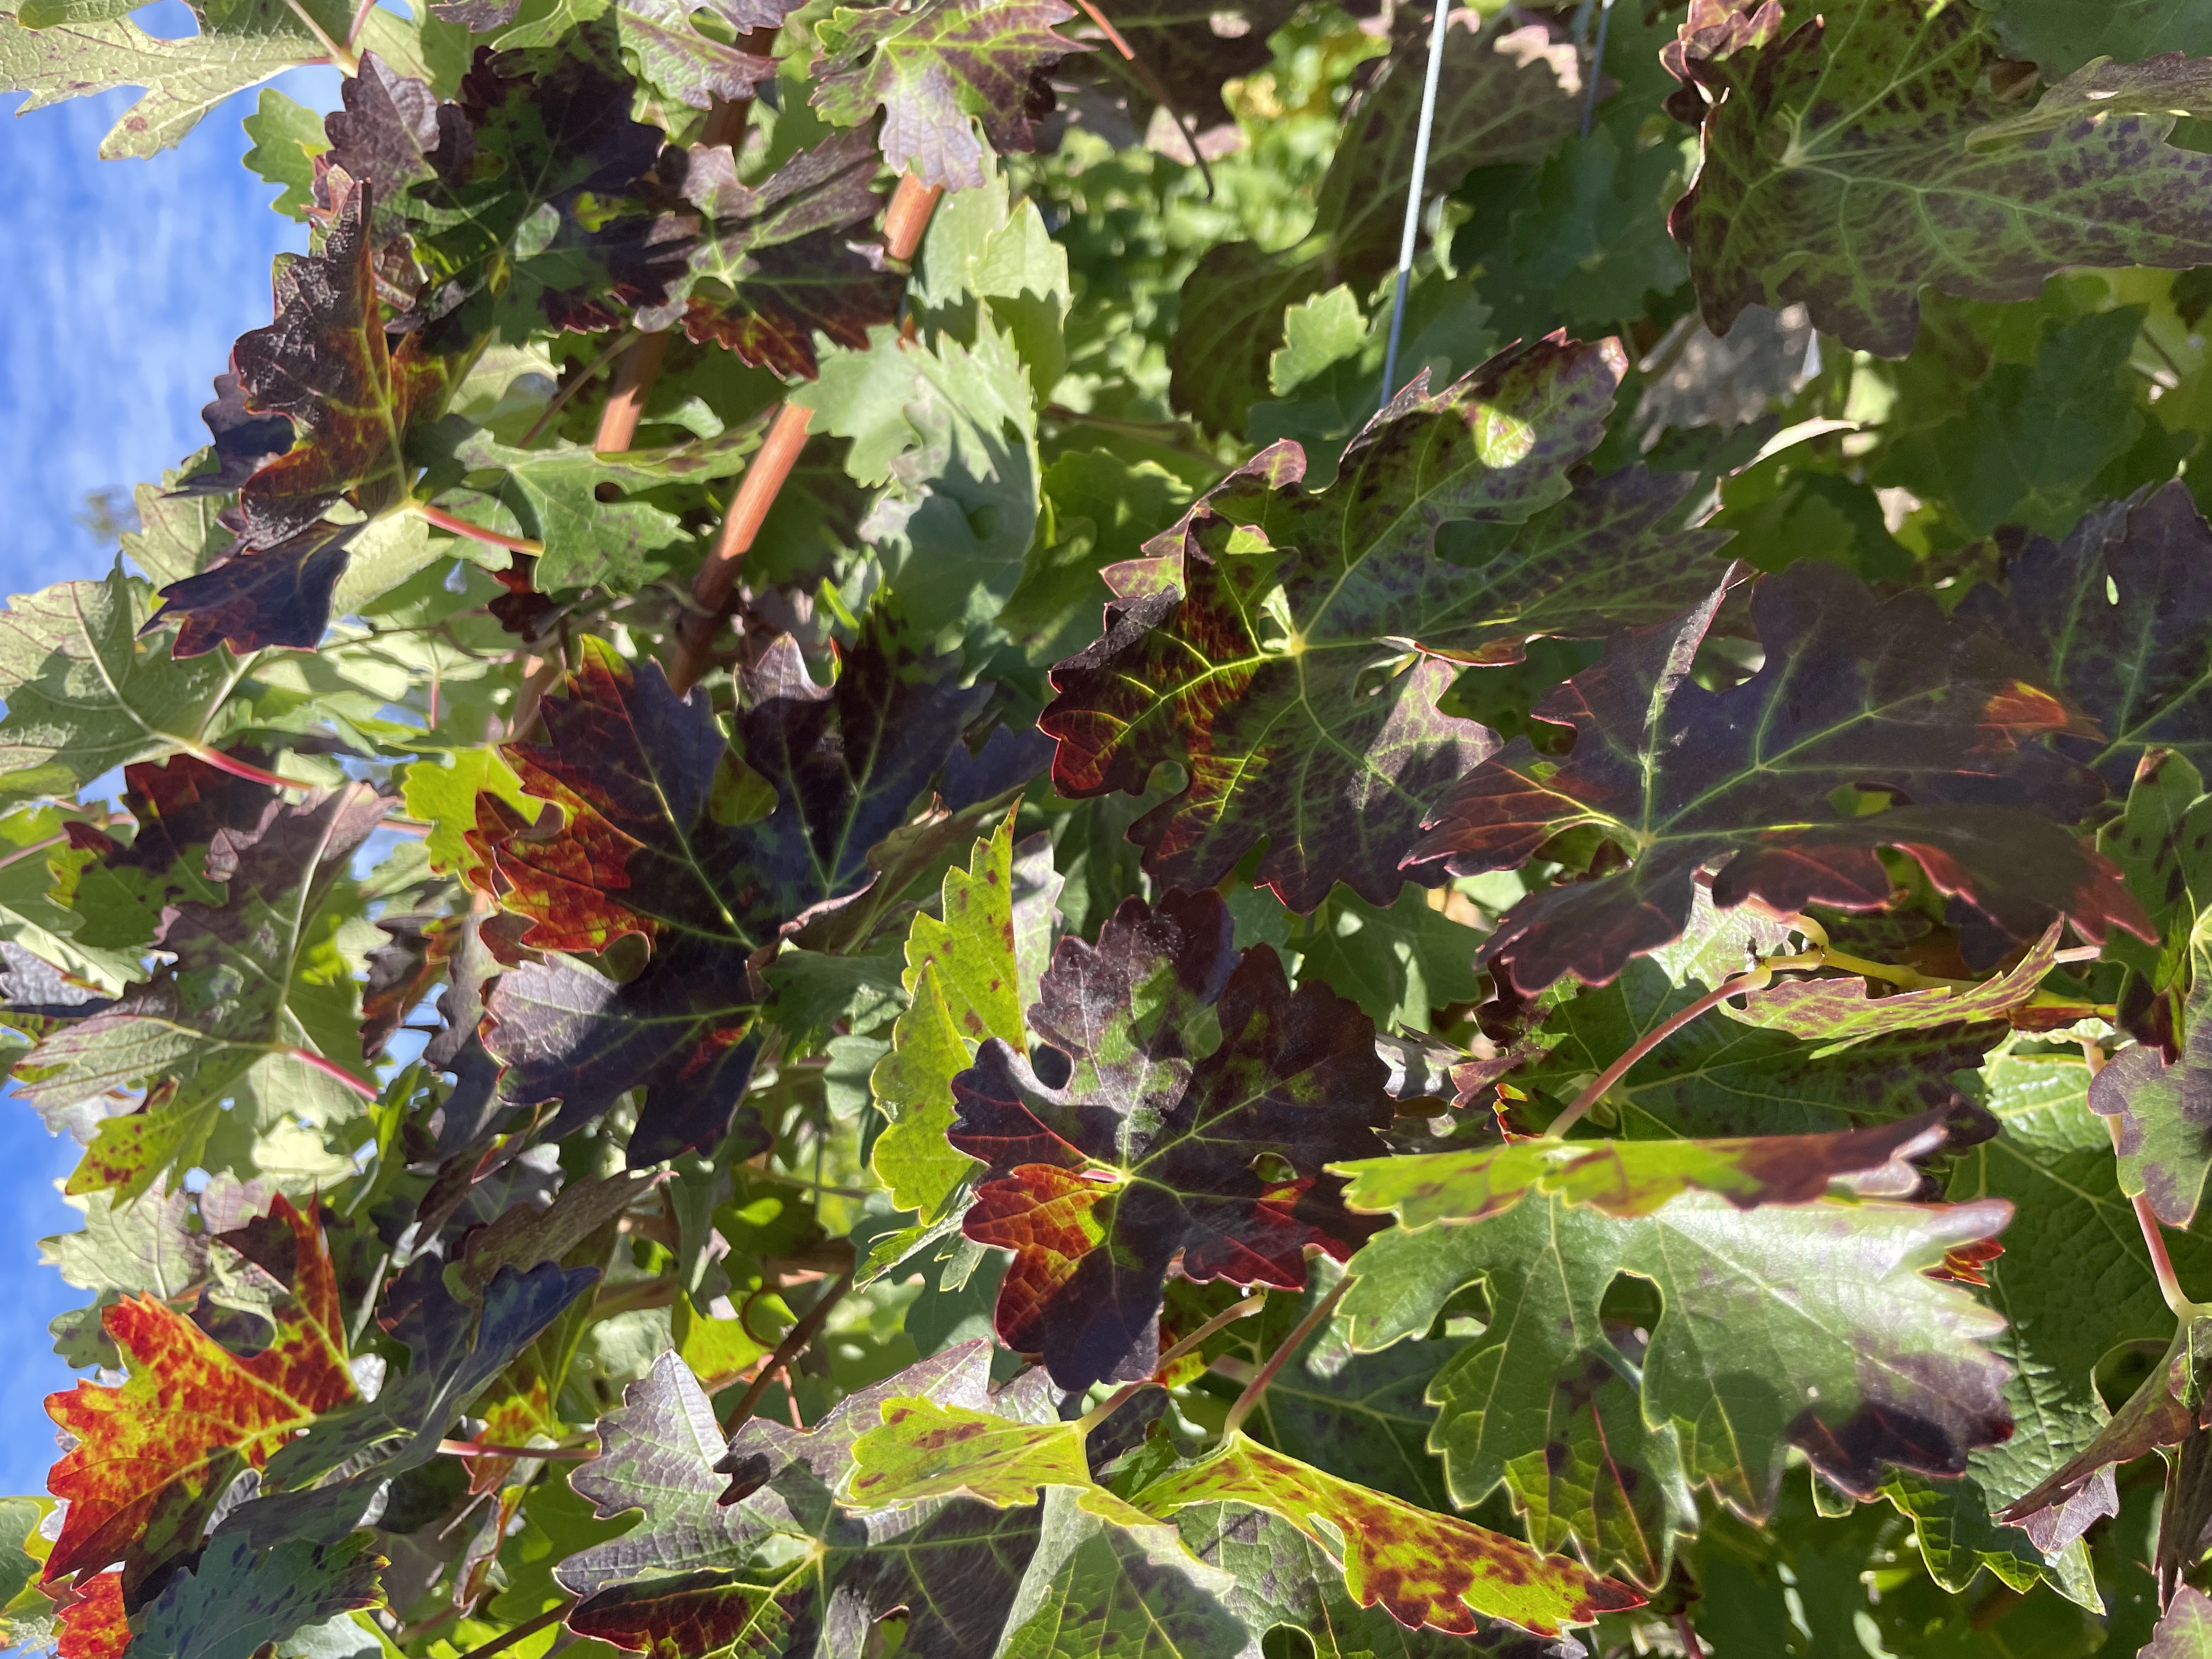
Label: Leafroll 3